List of reconstructed Dacian words

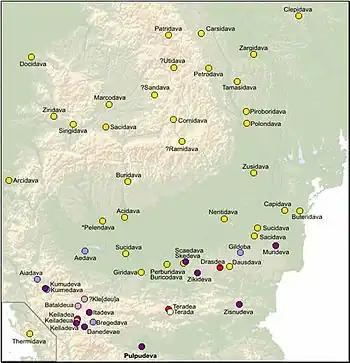
Map of the geographical distribution of attested placenames with the "-dava" suffix, a Dacian word meaning "settlement" or "fort."

This article contains a list of reconstructed words of the ancient Dacian language. They have been restored by some linguists from attested place and personal names (toponyms and anthroponyms) from the historical region of Dacia.